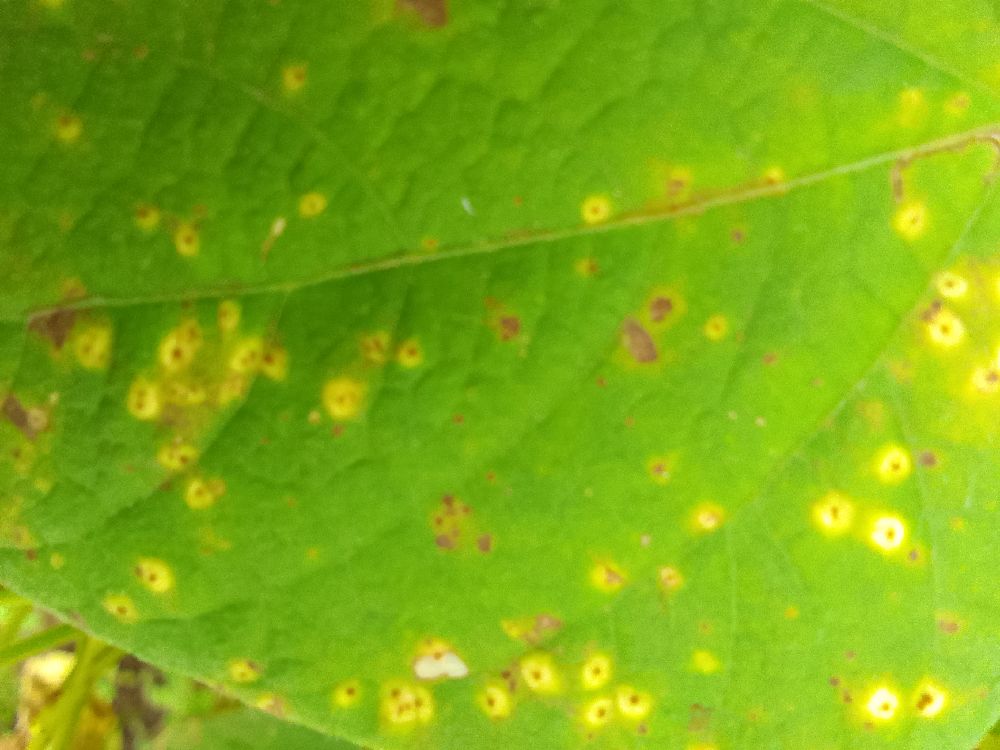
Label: rust